Political career of John C. Breckinridge

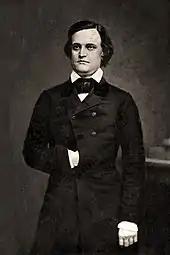
John C. Breckinridge by Mathew Brady

The political career of John C. Breckinridge included service in the state government of Kentucky, the Federal government of the United States, as well as the government of the Confederate States of America. In 1857, 36 years old, he was inaugurated as Vice President of the United States under James Buchanan. He remains the youngest person to ever hold the office. Four years later, he ran as the presidential candidate of a dissident group of Southern Democrats, but lost the election to the Republican candidate Abraham Lincoln.